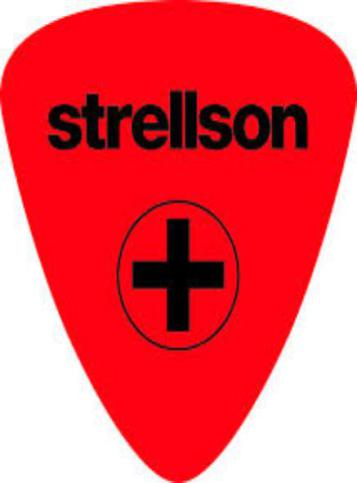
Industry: Clothes